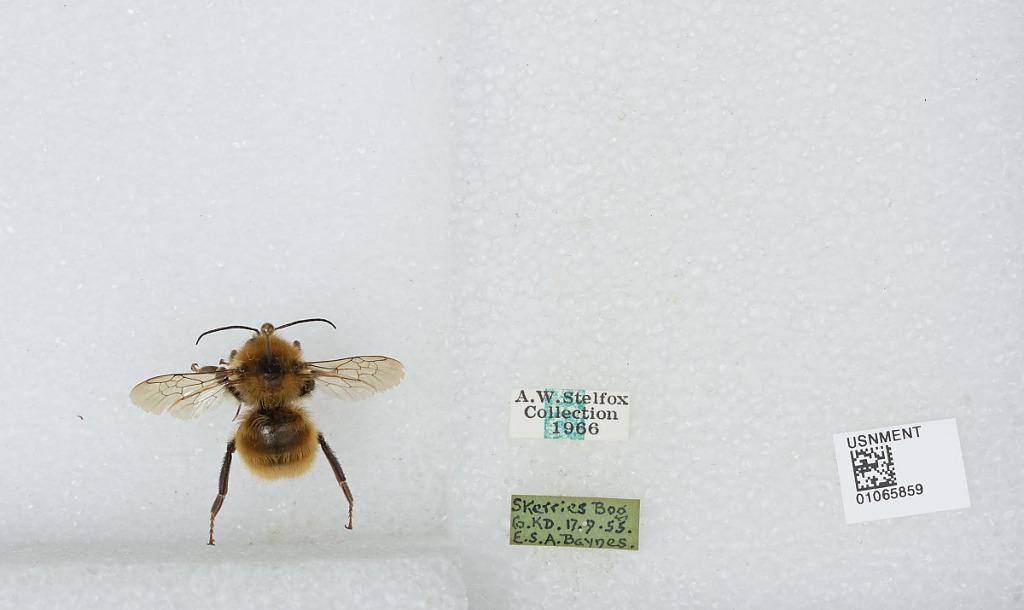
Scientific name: Bombus sp.
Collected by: E. Baynes
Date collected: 1955-9-17
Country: Ireland
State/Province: Fingal
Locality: Skerries Bog
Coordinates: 53.5828, -6.1083